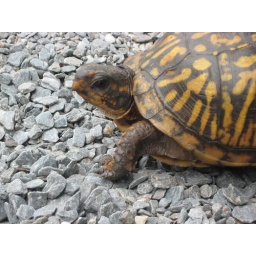
this box turtle was walking across the parking area at the Pinnacle Overlook in Holtwood. Lancaster County side.